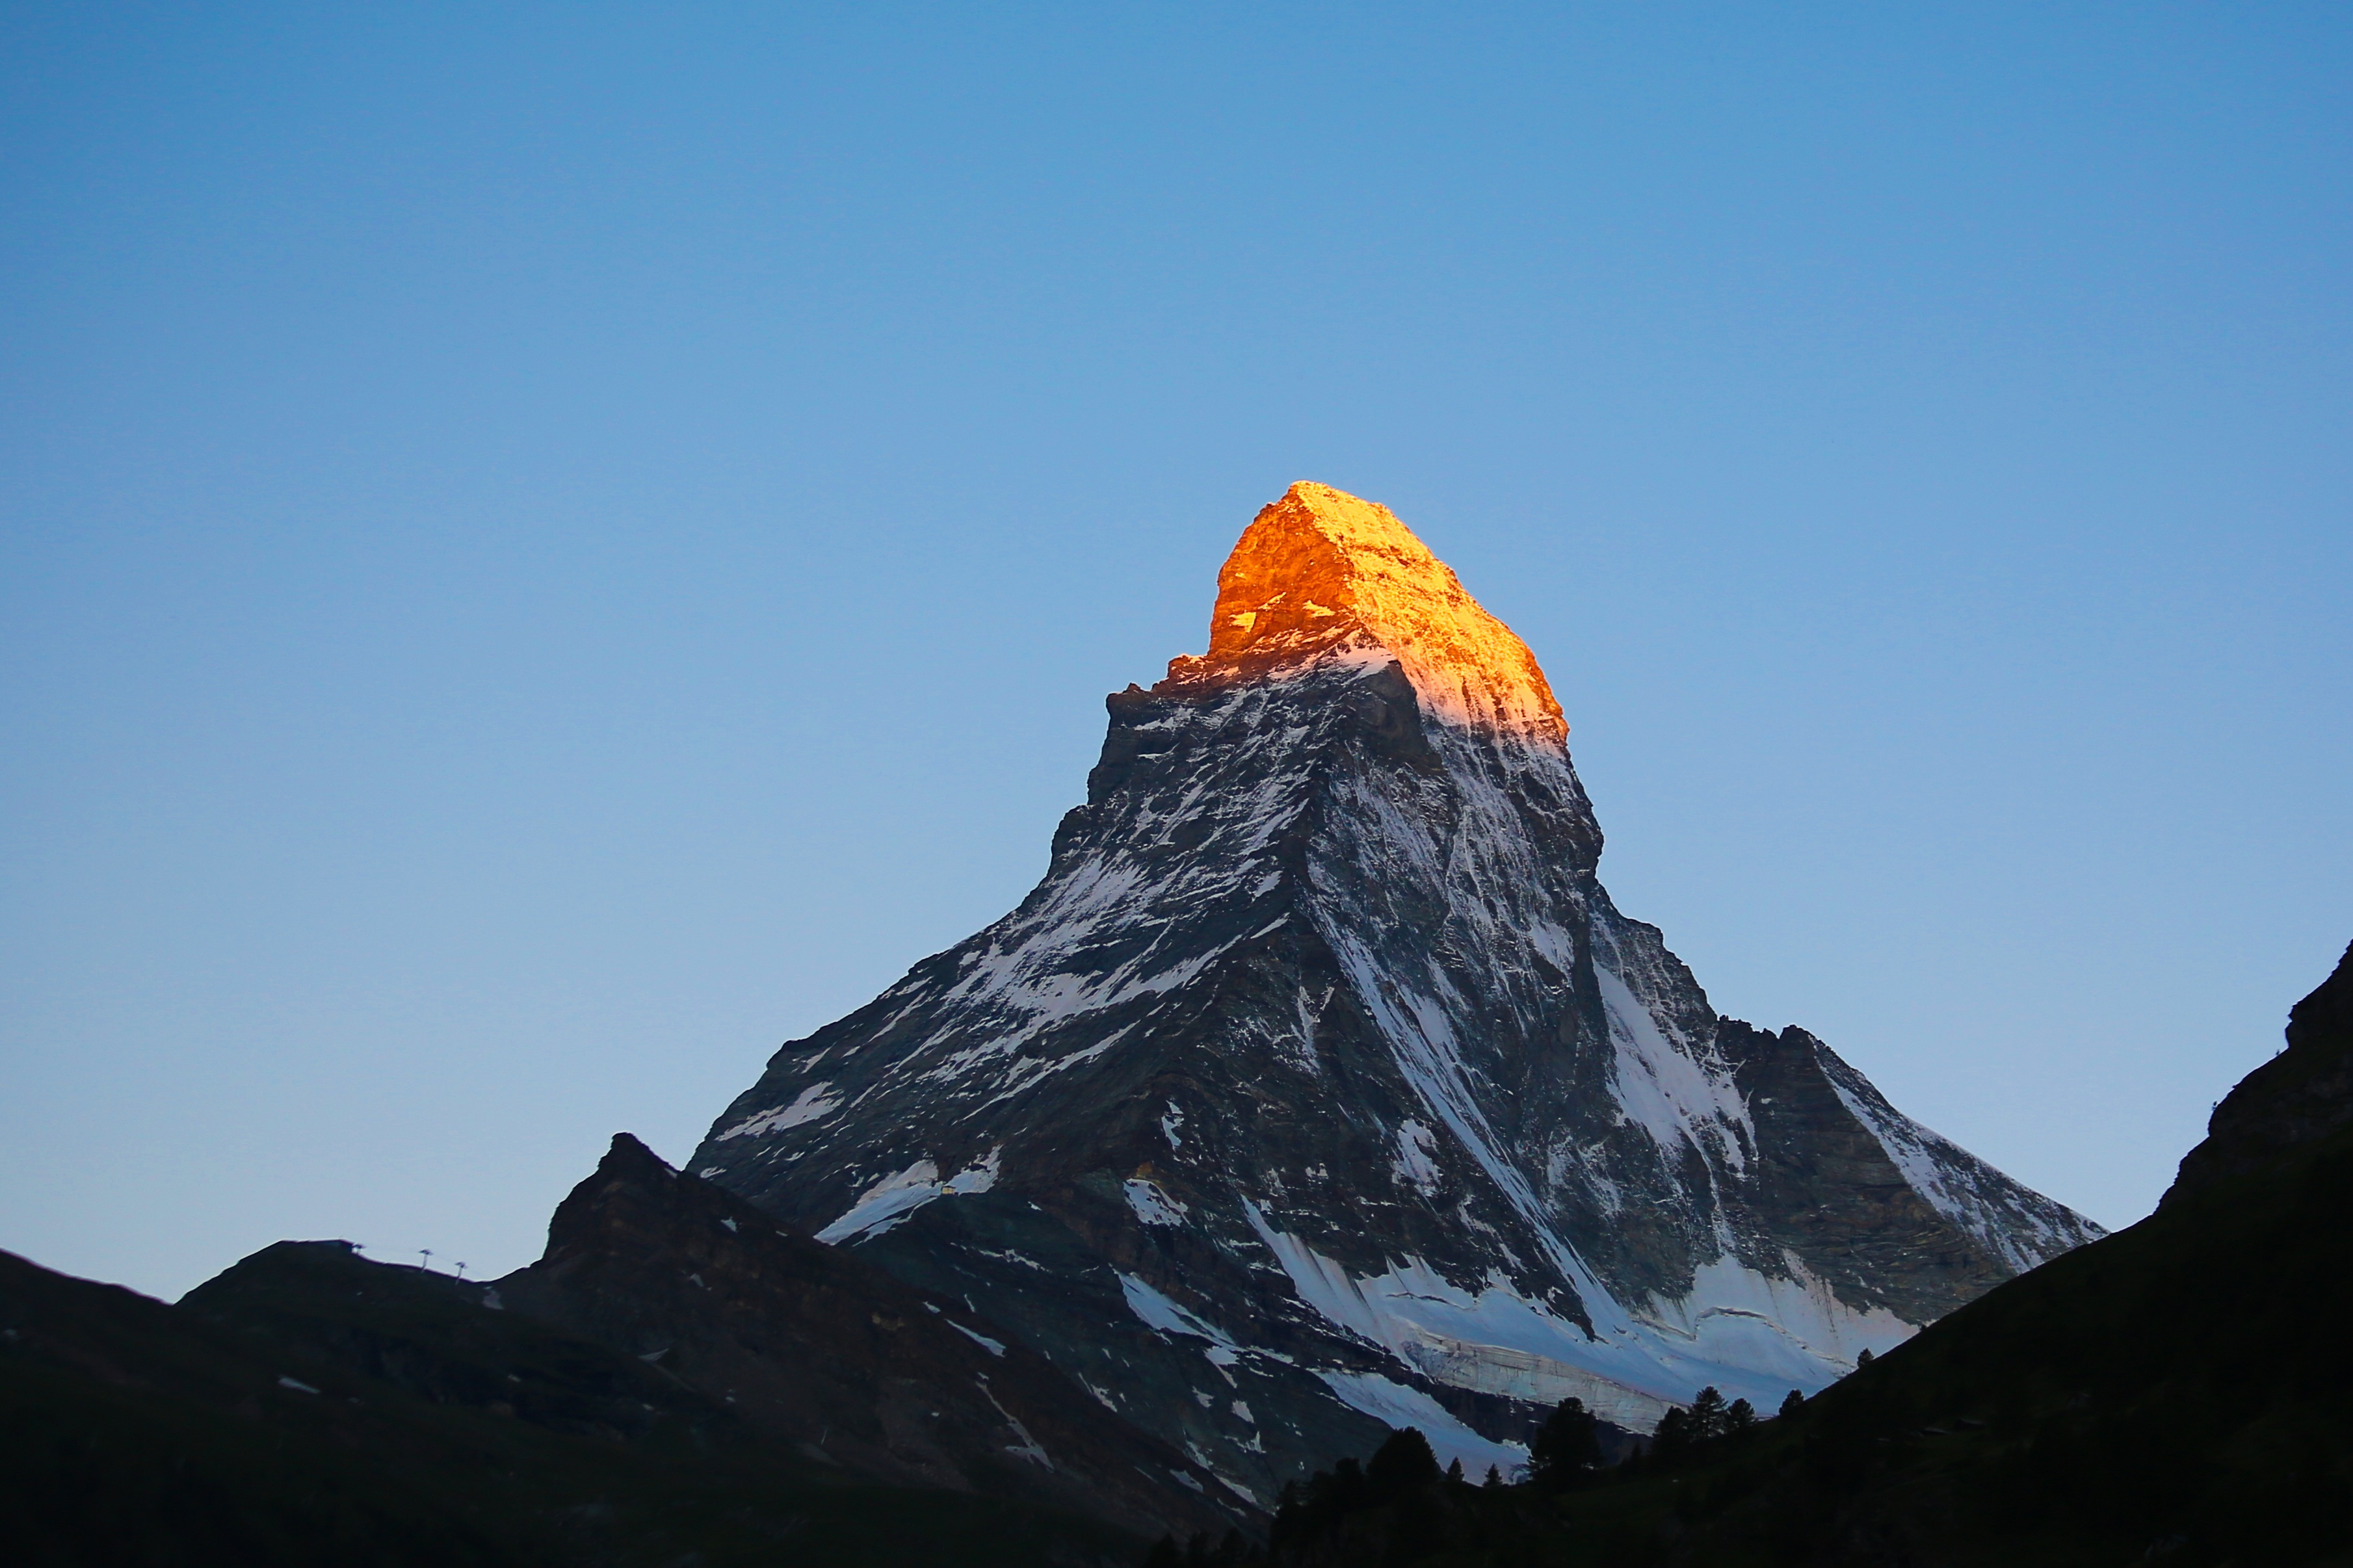
rock, wilderness, mountain, adventure, mountain range, horn, scenery, extreme sport, ridge, summit, mountaineering, alps, swiss, plateau, landform, zermatt, geographical feature, mountainous landforms, geological phenomenon